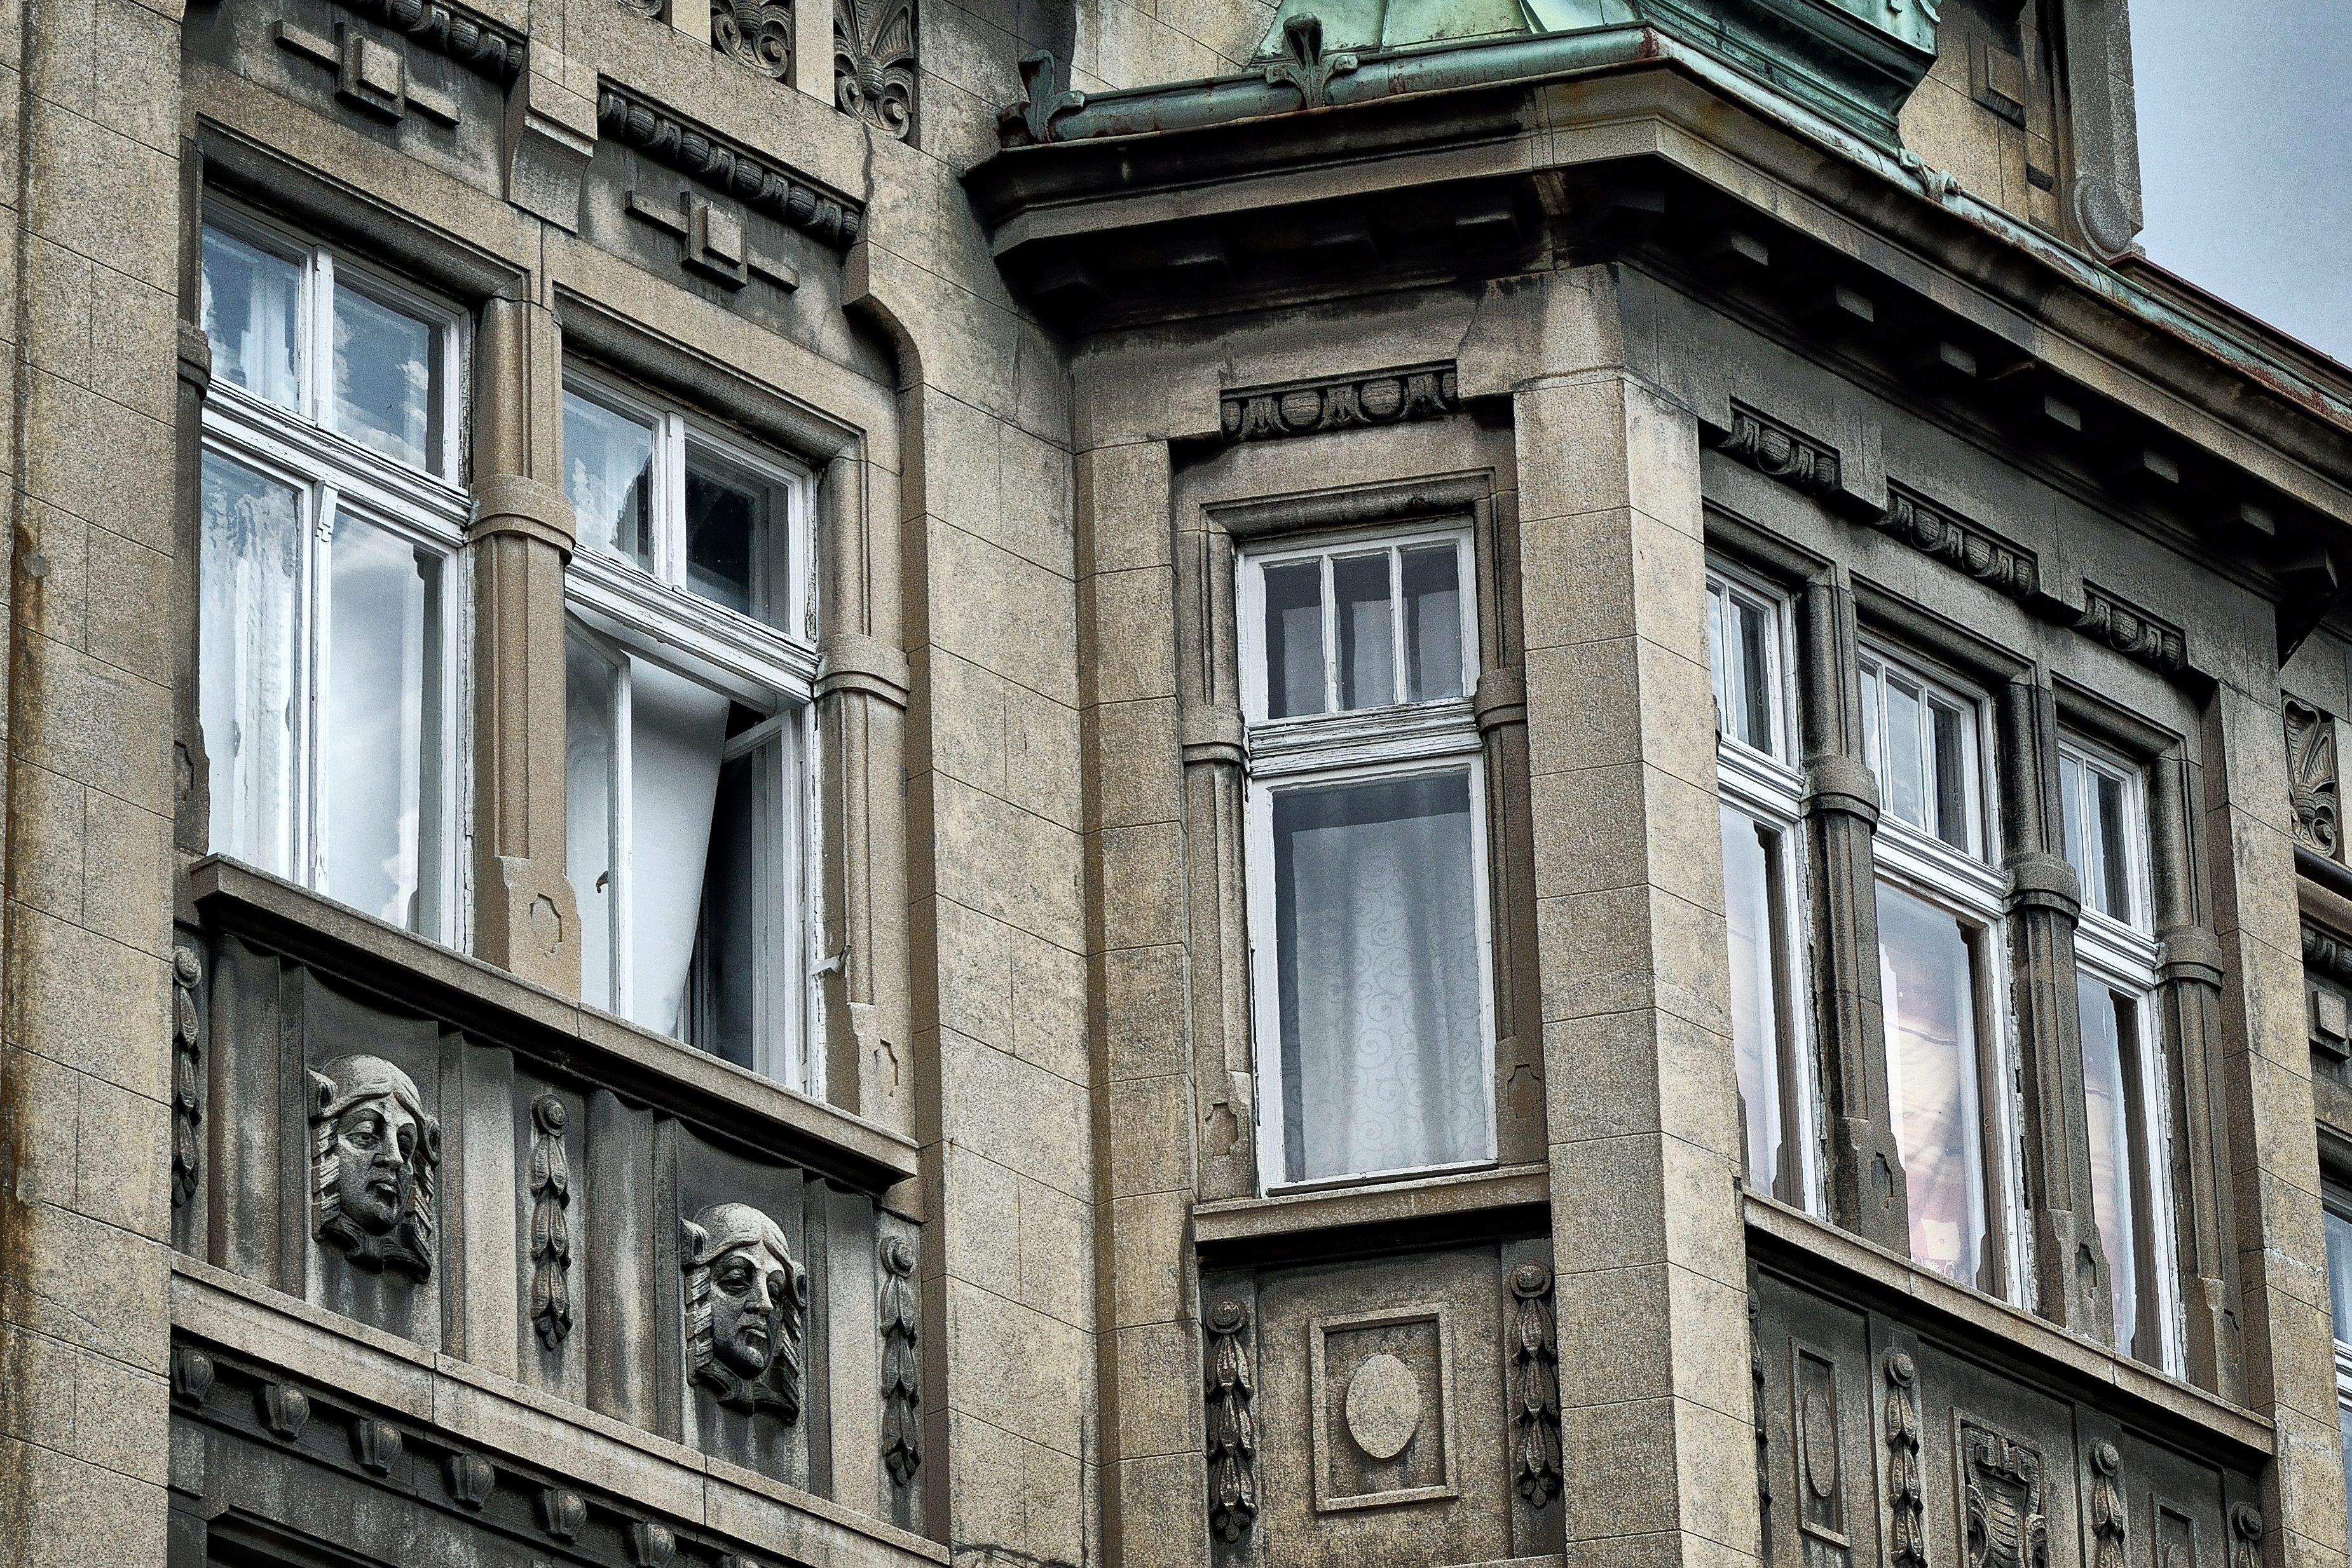
architecture, road, street, house, window, building, city, wall, downtown, facade, old house, neighbourhood, urban area